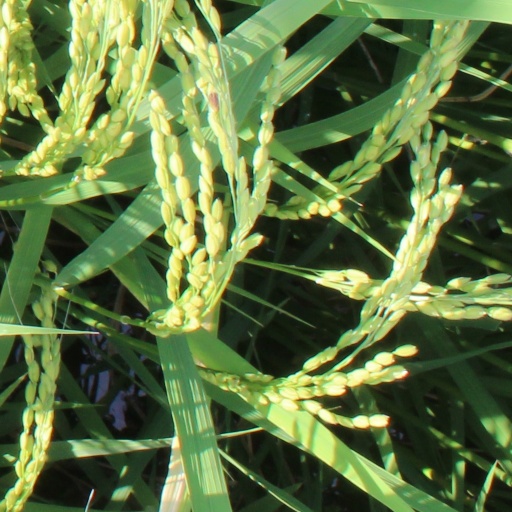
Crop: rice